Citric acid

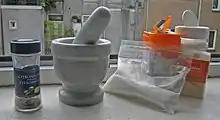
Powdered citric acid being used to prepare lemon pepper seasoning

Citric acid is known to occur as a monohydrate, though the anhydrous form can be obtained by crystallization from hot water.